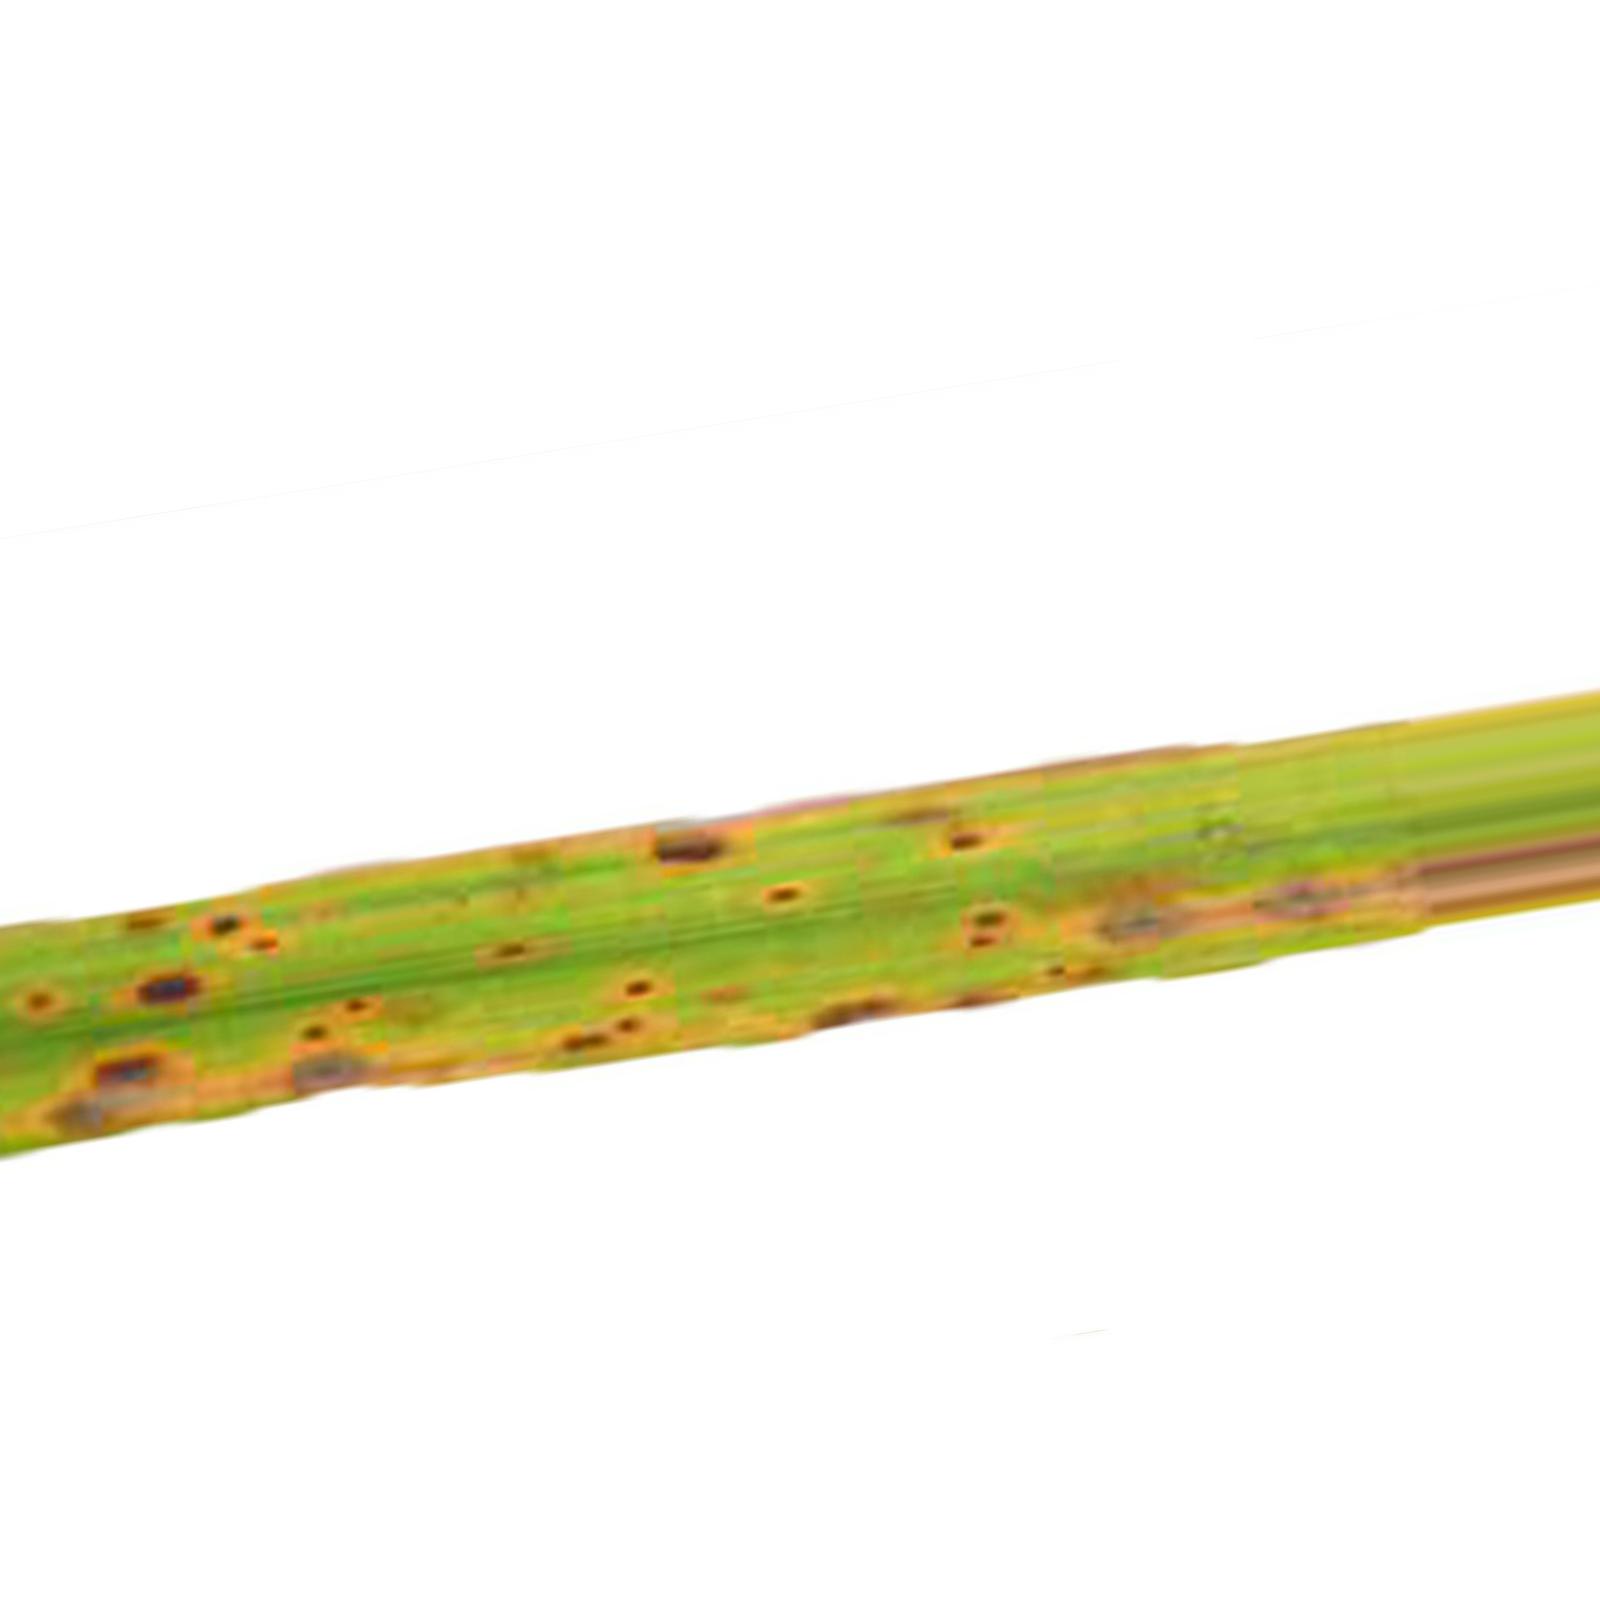
Nhãn: Bệnh Đốm Nâu ( Brown spot )